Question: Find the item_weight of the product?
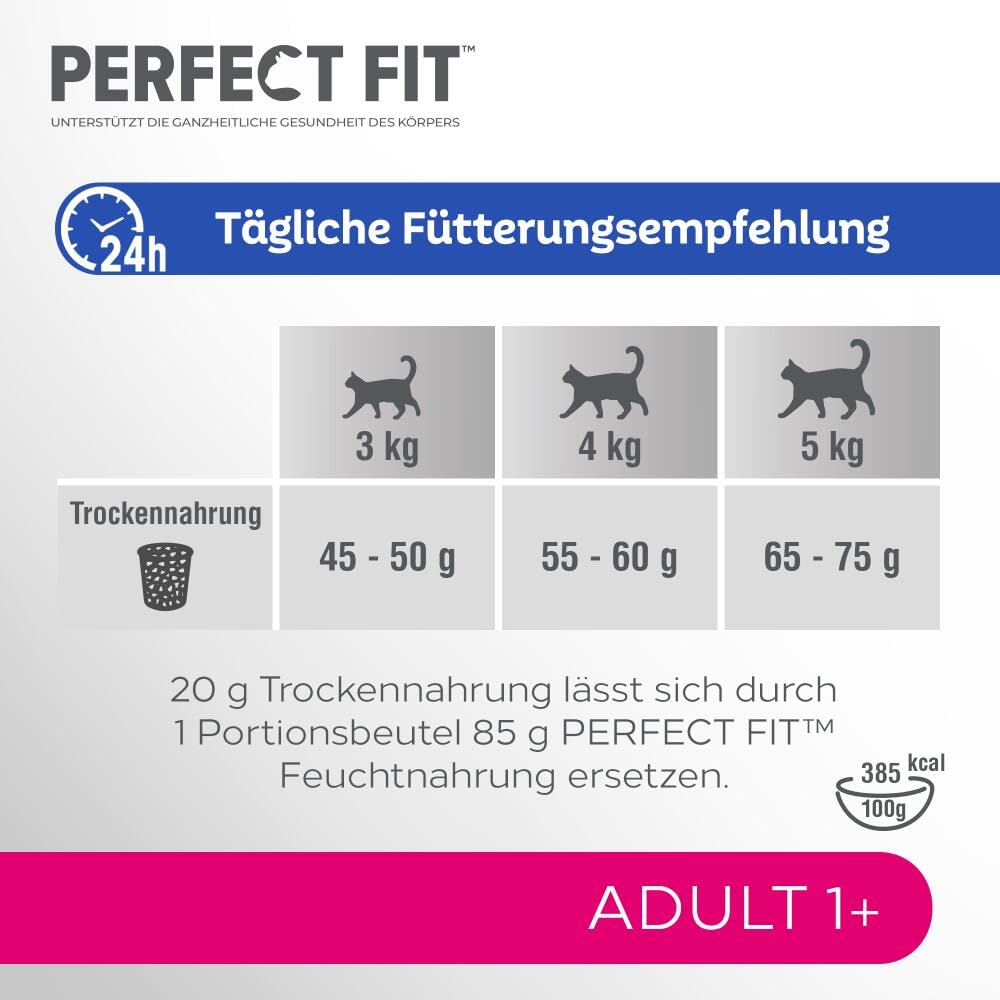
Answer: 3.0 kilogram